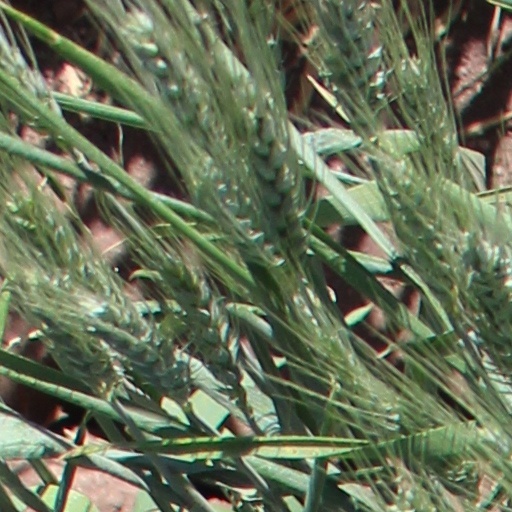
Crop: wheat